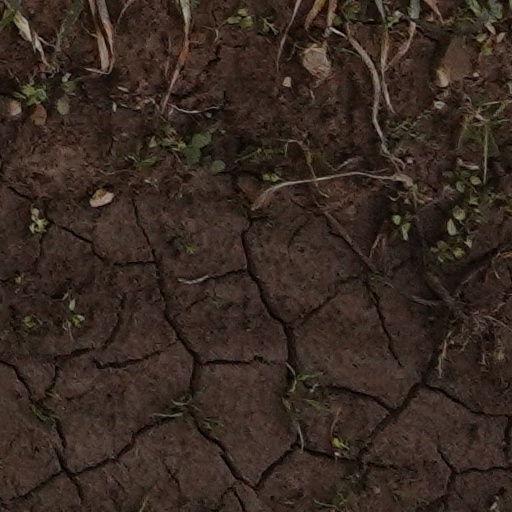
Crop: wheat